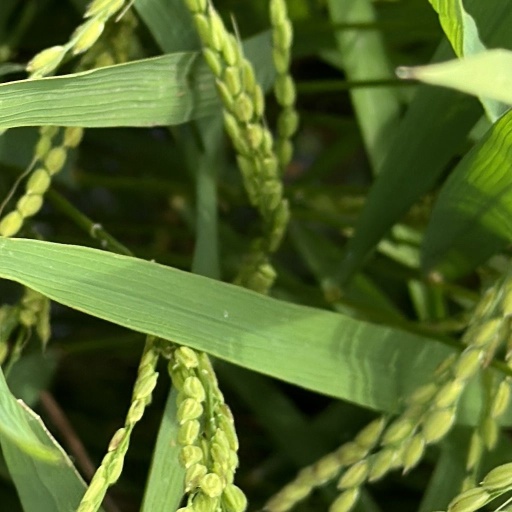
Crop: rice